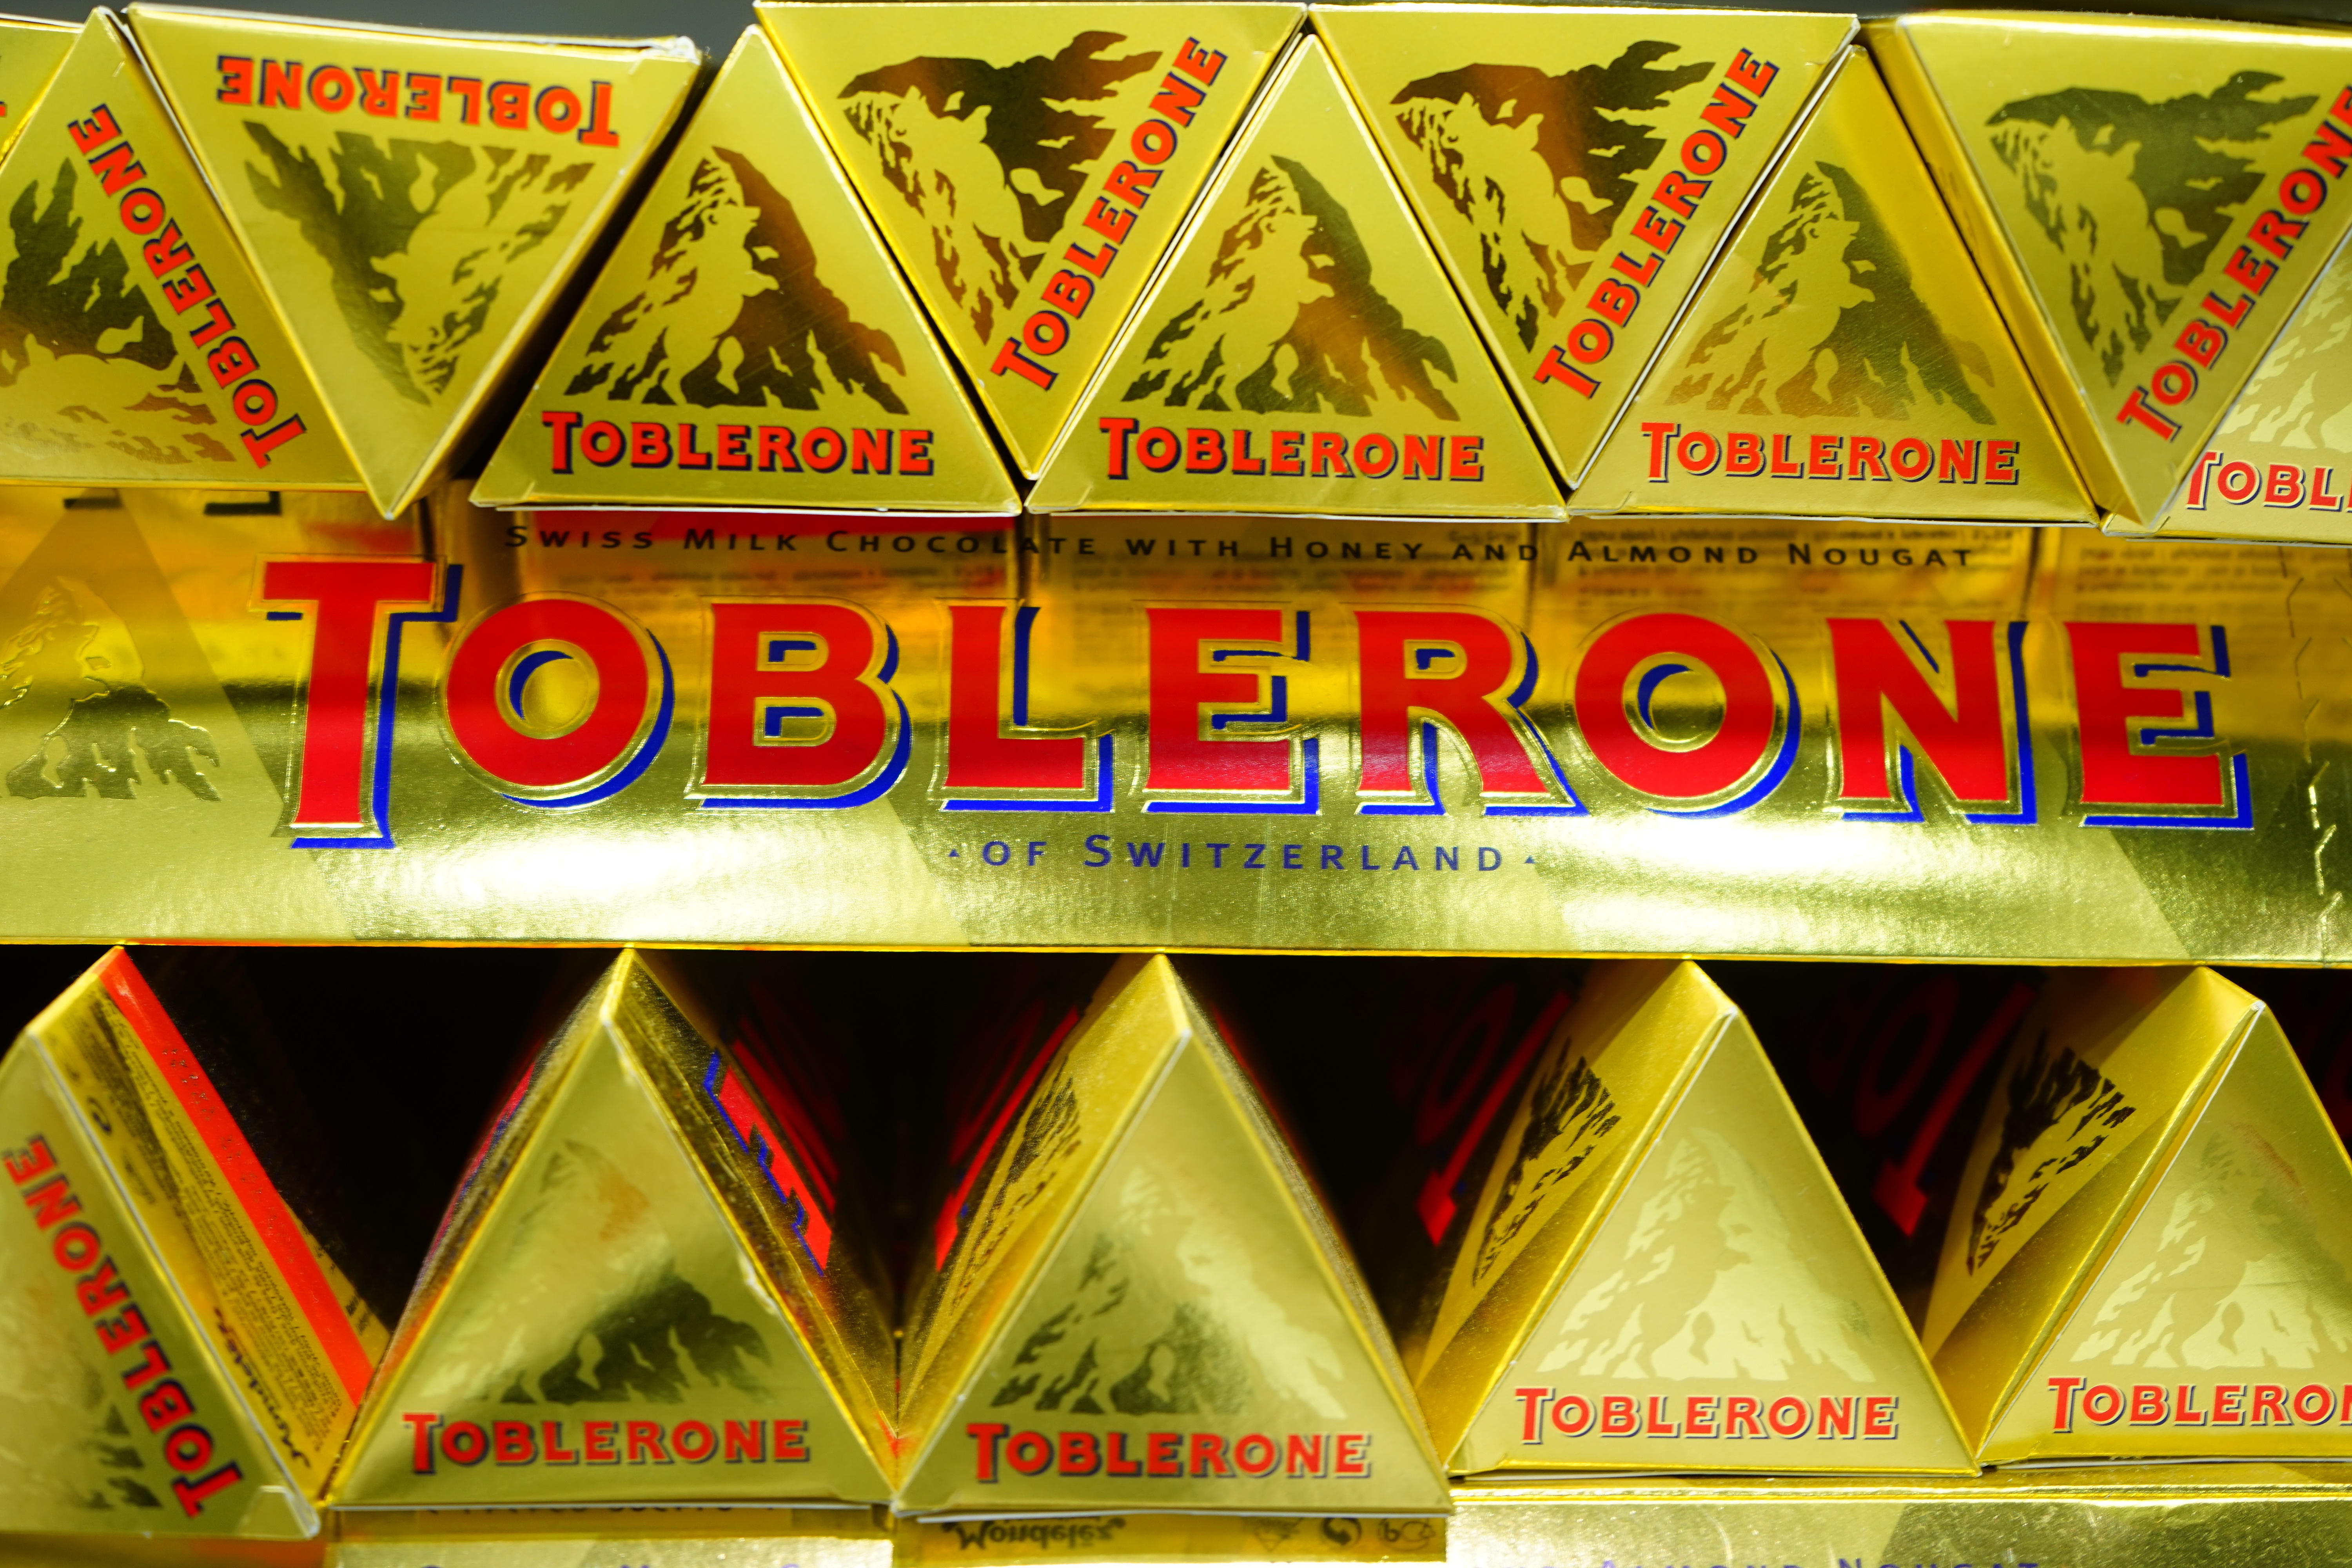
music, advertising, shop, golden, shine, chocolate, font, design, text, packaging, packed, sweetness, toblerone, chocolate brand, mondel z international